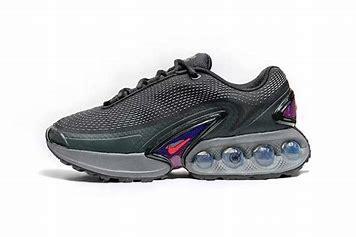
Brand: Nike
Model: Air Max DN